East Side Access

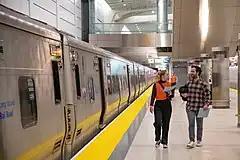
Platform of the new terminal

On October 26, 2015, a seating area in Grand Central Terminal's lower-level dining concourse was closed to build structural framework that would allow for the construction of stairways and escalators between the concourse and new LIRR station. This was deemed a major milestone in the construction of East Side Access by Dr. Michael Horodniceanu, President of MTA Capital Construction. On November 10, 2015, a groundbreaking ceremony was held to celebrate the emergence of the project into Grand Central Terminal.